Abd Allah ibn Khazim al-Sulami

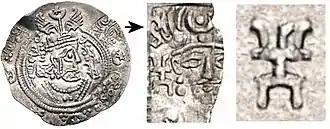
Hephthalite copy of a Sasano-Arab coin of Abd Allah ibn Khazim with AH 69 (688 CE) date. In the margin: a Hephthalite countermark with crowned facing head and a late Hephthalite tamgha 20px. Circa 700 CE.

Around 689 CE, the Hephthalite ruler of Badghis and the Arab rebel Musa ibn Abd Allah ibn Khazim, son of the Zubayrid governor of Khurasan Abd Allah ibn Khazim al-Sulami, entered an alliance against the forces of the Umayyad Caliphate. The Hepthalites and their allies captured Termez in 689, repelled the Arabs, and occupied the whole region of Khorasan for a brief period, with Termez as their capital, described by the Arabs as "the headquarters of the Hephthalites" ("dār mamlakat al-Hayāṭela").